Brett Hull

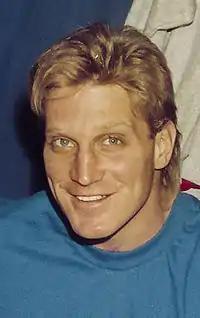
Hull during his time with the Blues in 1993

Hull led St. Louis with 41 goals in , but his poor skating and inattention to his defensive responsibilities concerned the club. Head coach Brian Sutter convinced Hull to improve his conditioning over the summer. He arrived to begin the season in much better shape and showed a marked improvement in his skating. Center Adam Oates, acquired over the summer, joined Hull on the top line. The pair, dubbed "Hull and Oates" as a play on the band Hall and Oates, were prolific scorers with Oates being an excellent passer and Hull being an excellent shooter. Hull scored 228 goals between 1989–90 and , the second-highest three-season total of any player in NHL history, behind only Wayne Gretzky's 250 tallies between and . He became the fifth player in NHL history to score 50 goals in 50 games in ,—joining Maurice Richard, Mike Bossy, Gretzky, and Mario Lemieux—then repeated the feat in 1991–92.